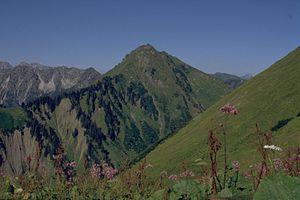
Le Kegelkopf est une montagne qui s'élève à 1 959 m d'altitude dans les Alpes d'Allgäu, dans le land de la Bavière en Allemagne.